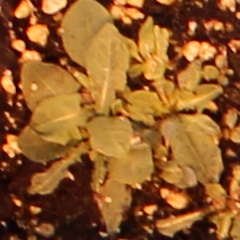
Label: Horseweed